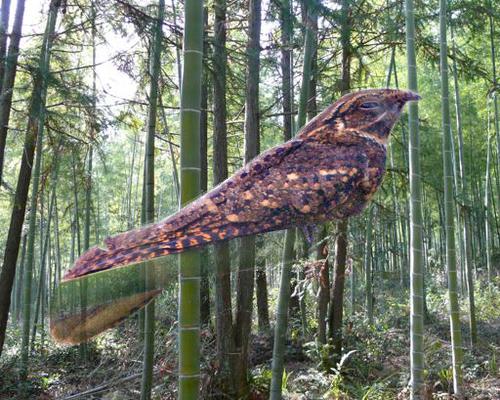
Bird species: Chuck_will_Widow
Bird type: landbird
Background: land